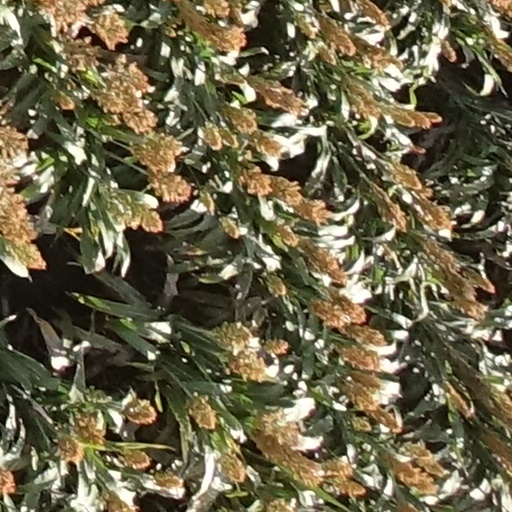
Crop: sorghum